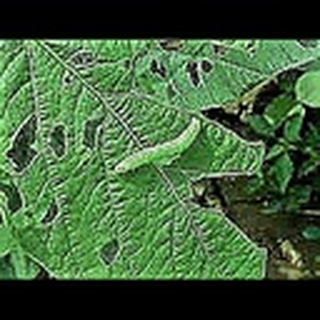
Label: cotton_army_worm